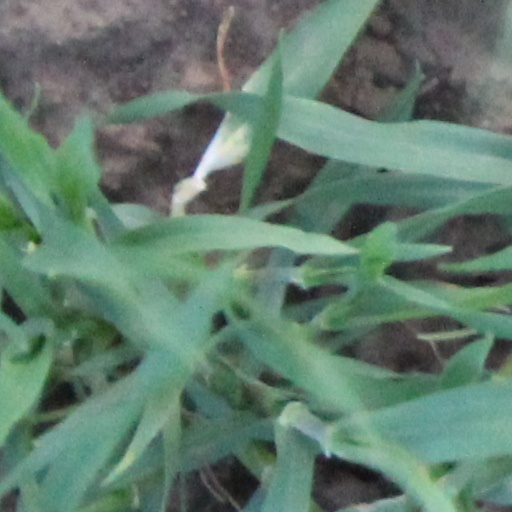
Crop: wheat